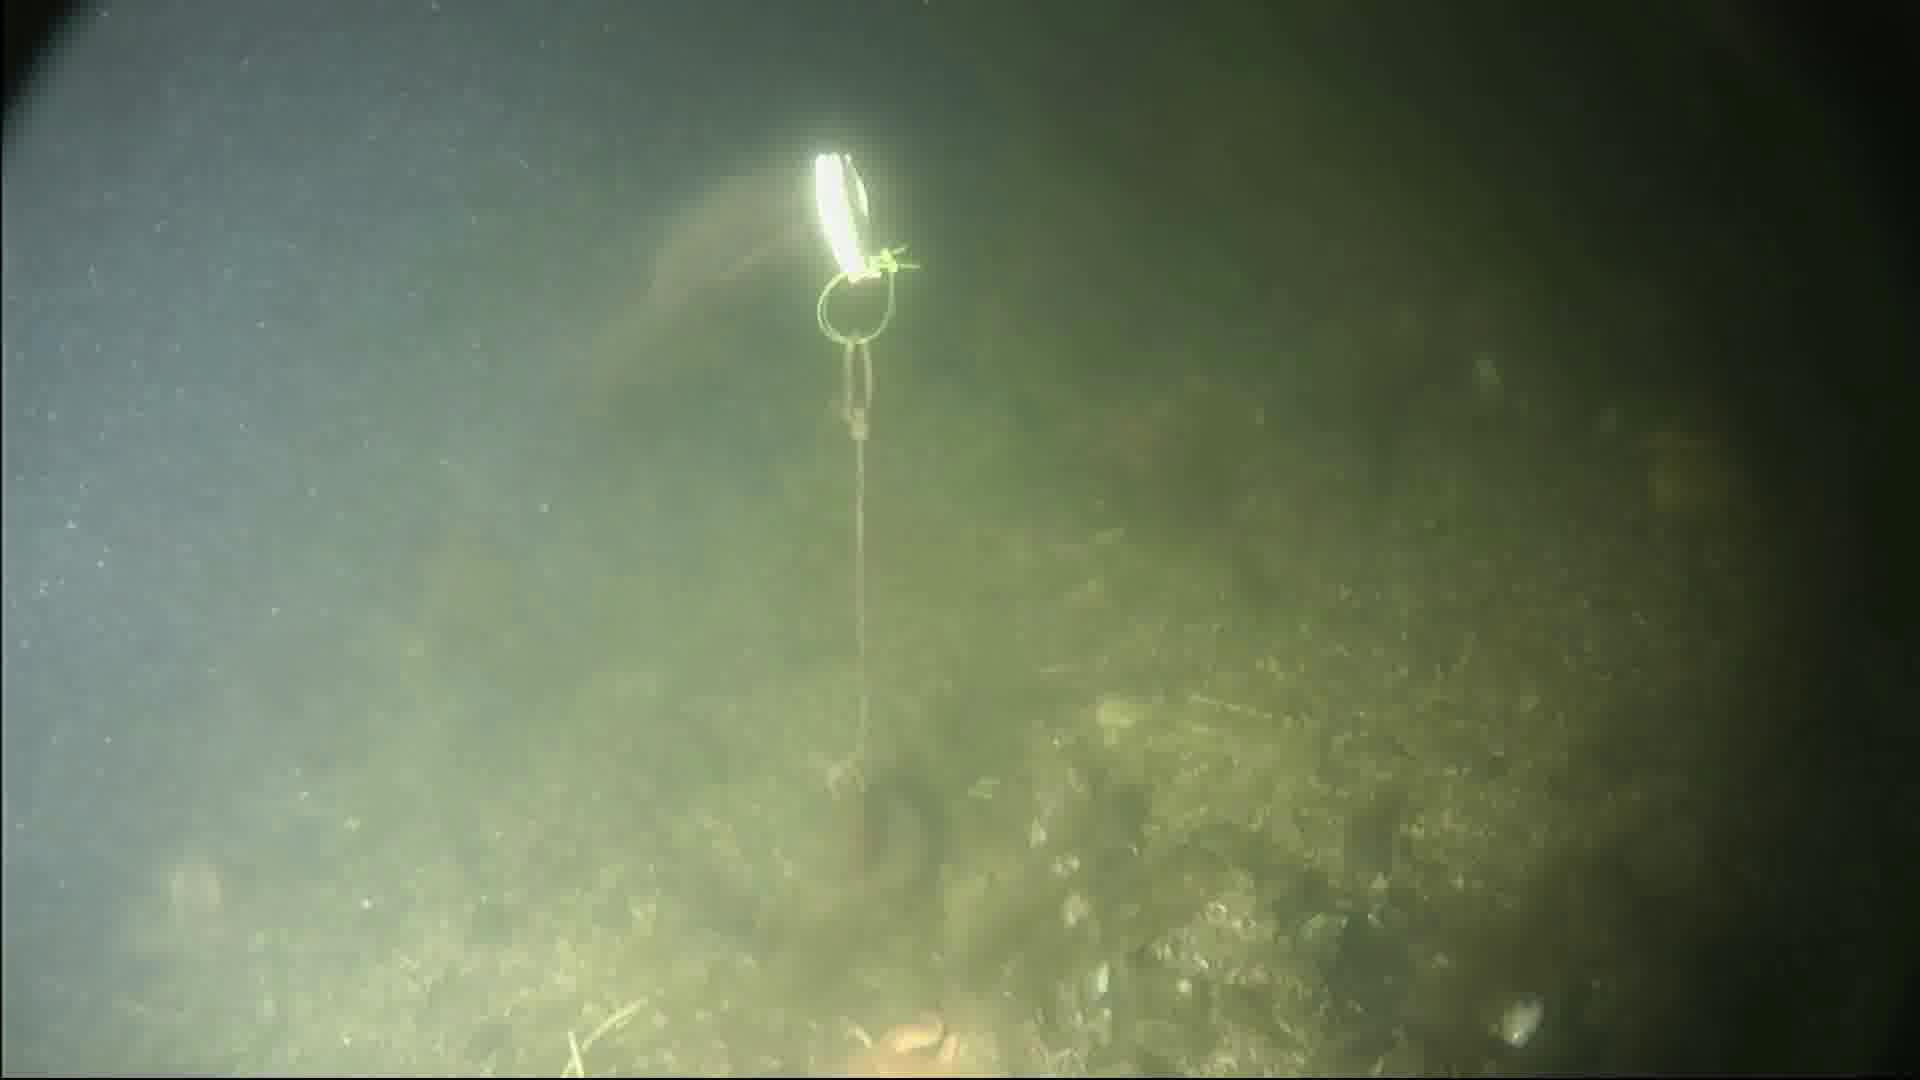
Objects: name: fish
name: crab
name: starfish